Shoko Yoshimura

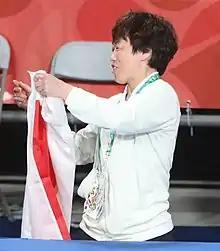
Shoko Yoshimura at 2018 Summer Youth Olympics

is a retired Japanese Wrestler. She competed in 10 World Wrestling Championships and won 9 medals, including 5 gold medals.